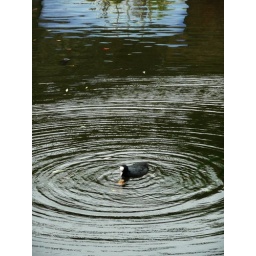
a coot making ripples on regent's canal by the camley street wildlife trust, kings cross